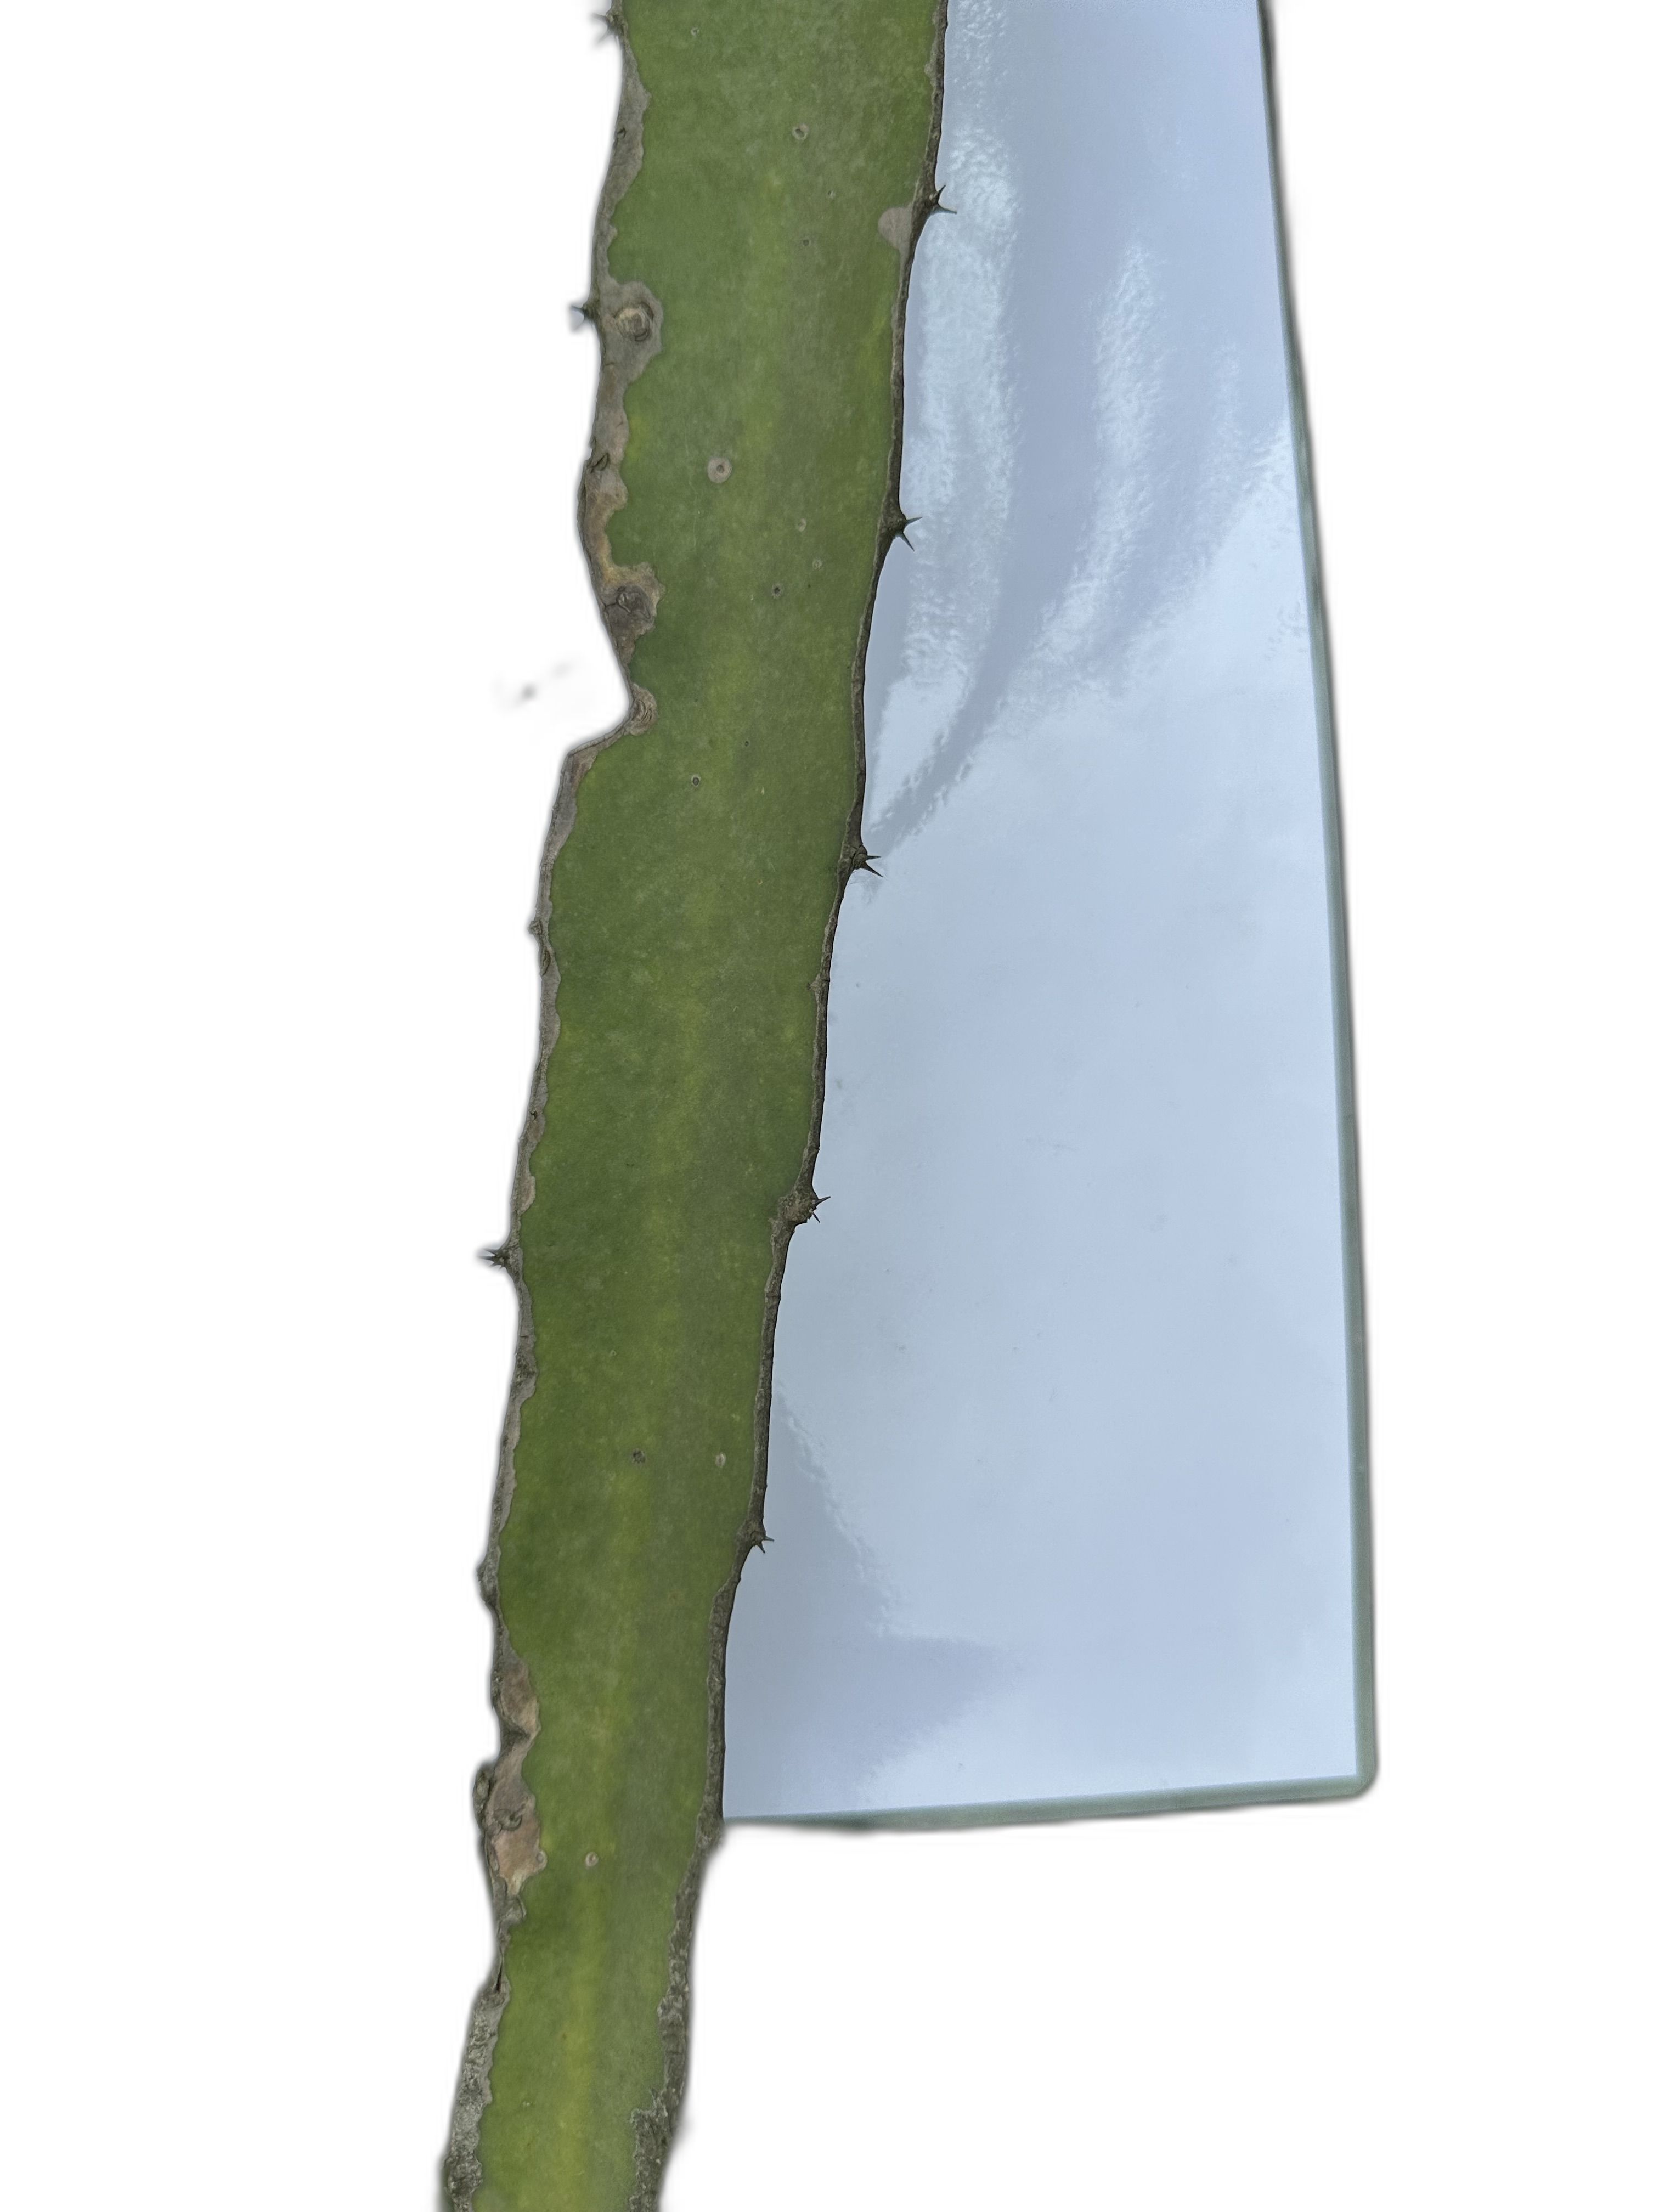
Label: Good leaf